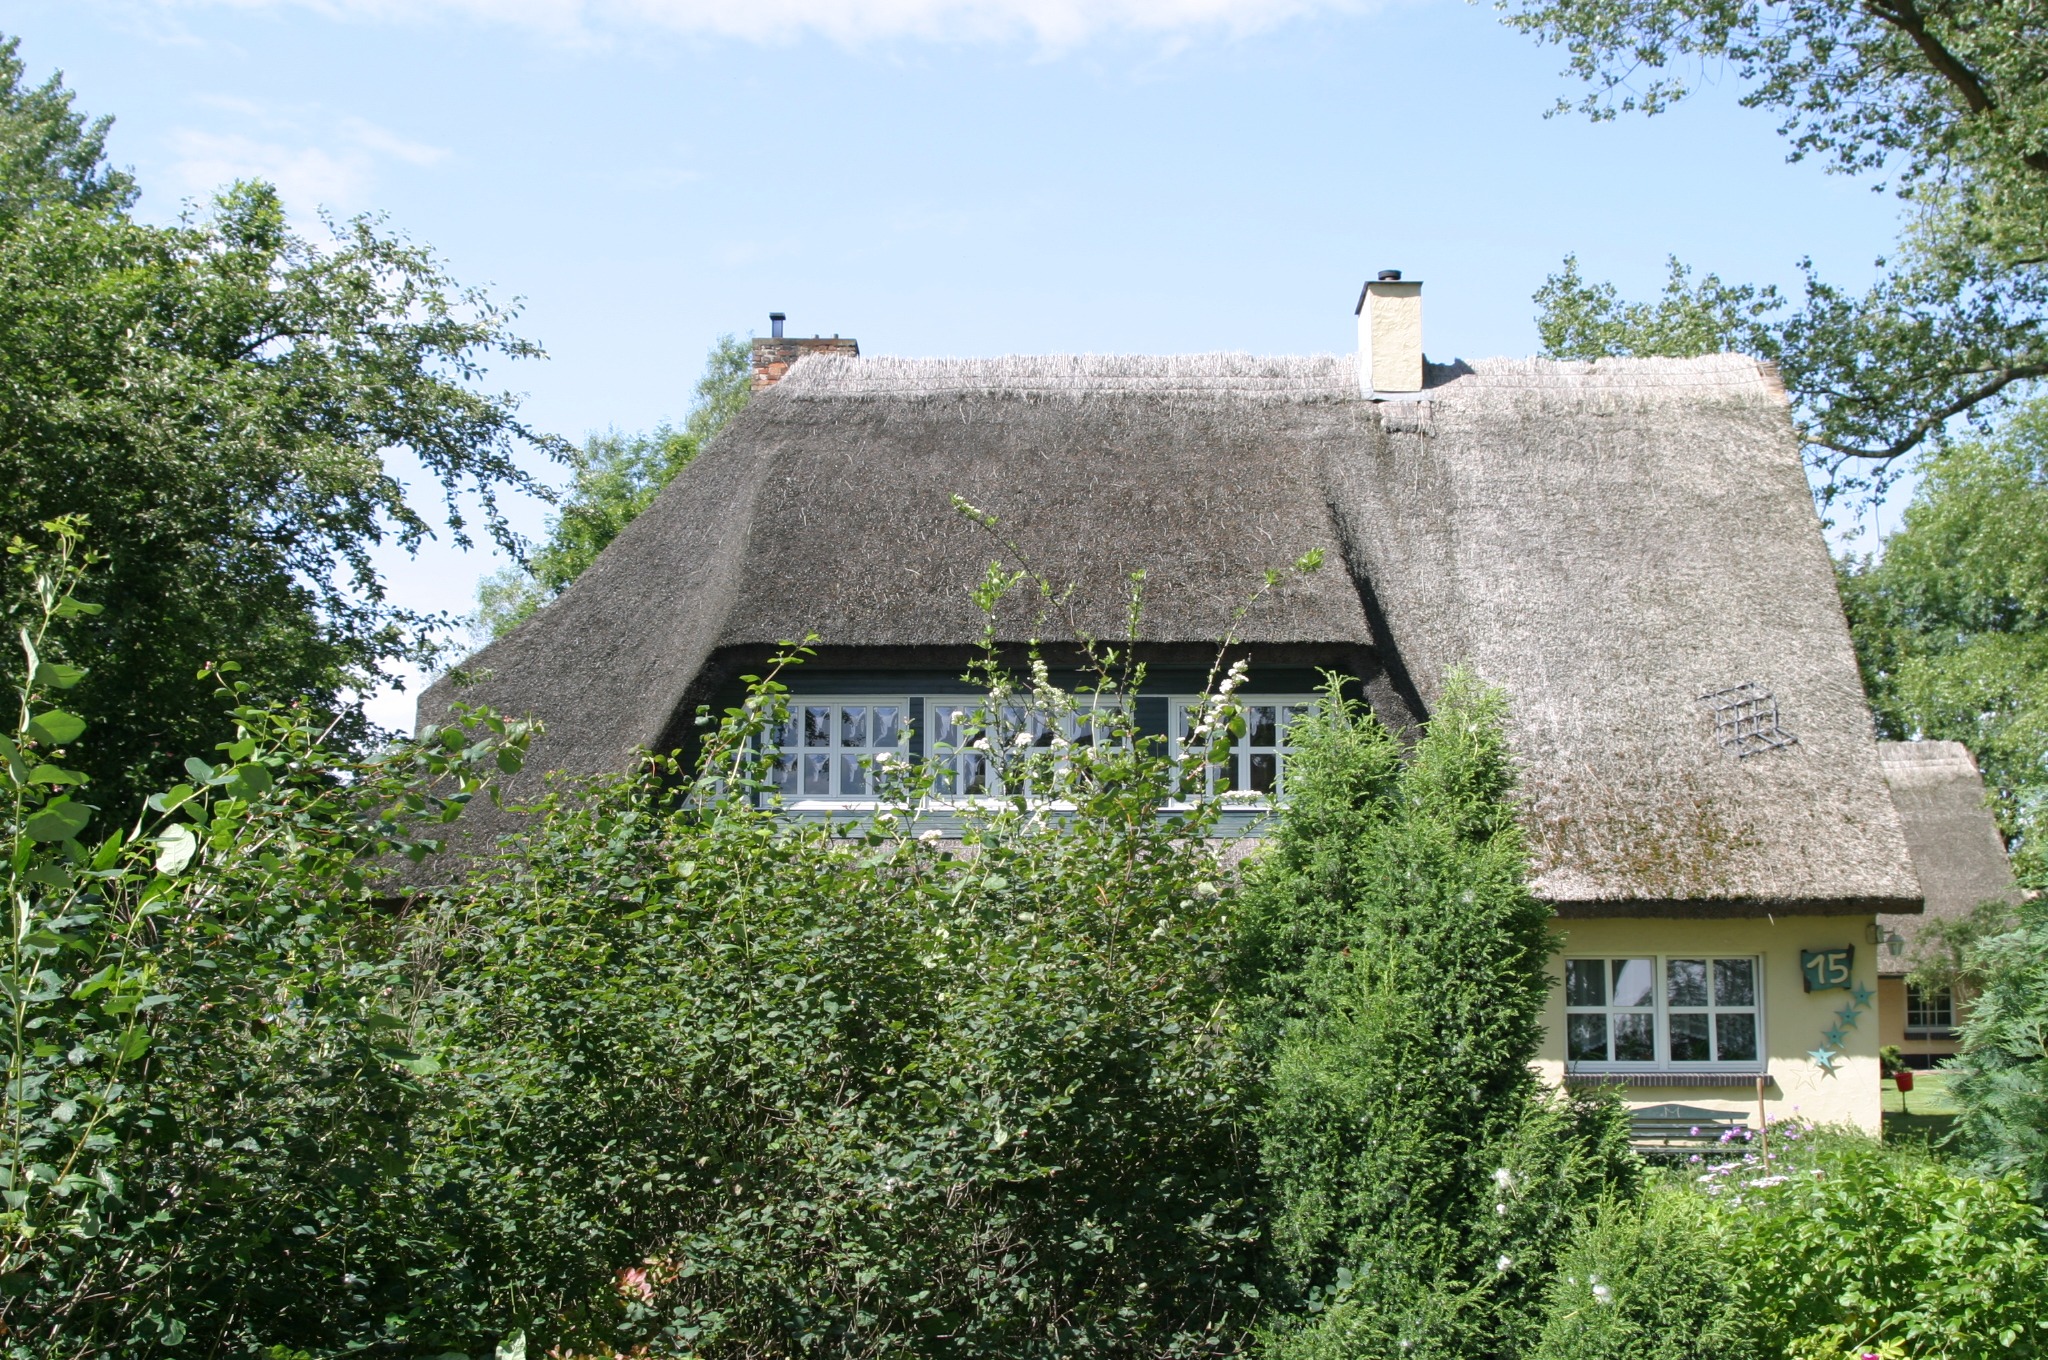
farm, villa, house, roof, building, home, village, cottage, property, thatched roof, farmhouse, estate, thatched, thatching, baltic sea, traditionally, rural area, r gen island, rugen